Nortt

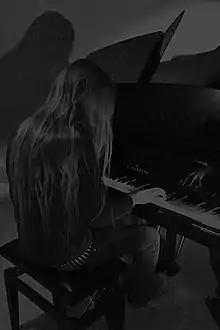
Nortt playing piano, 2017

Nortt is a Danish funeral doom metal project maintained by a musician who goes by an eponymous pseudonym. The project was founded in 1995 and the sole member describes his music as "pure depressive black funeral doom metal". In terms of lyrics and imagery (for instance the use of corpse paint) he is akin to other black metal acts, while the sound of his music is closer to doom metal.